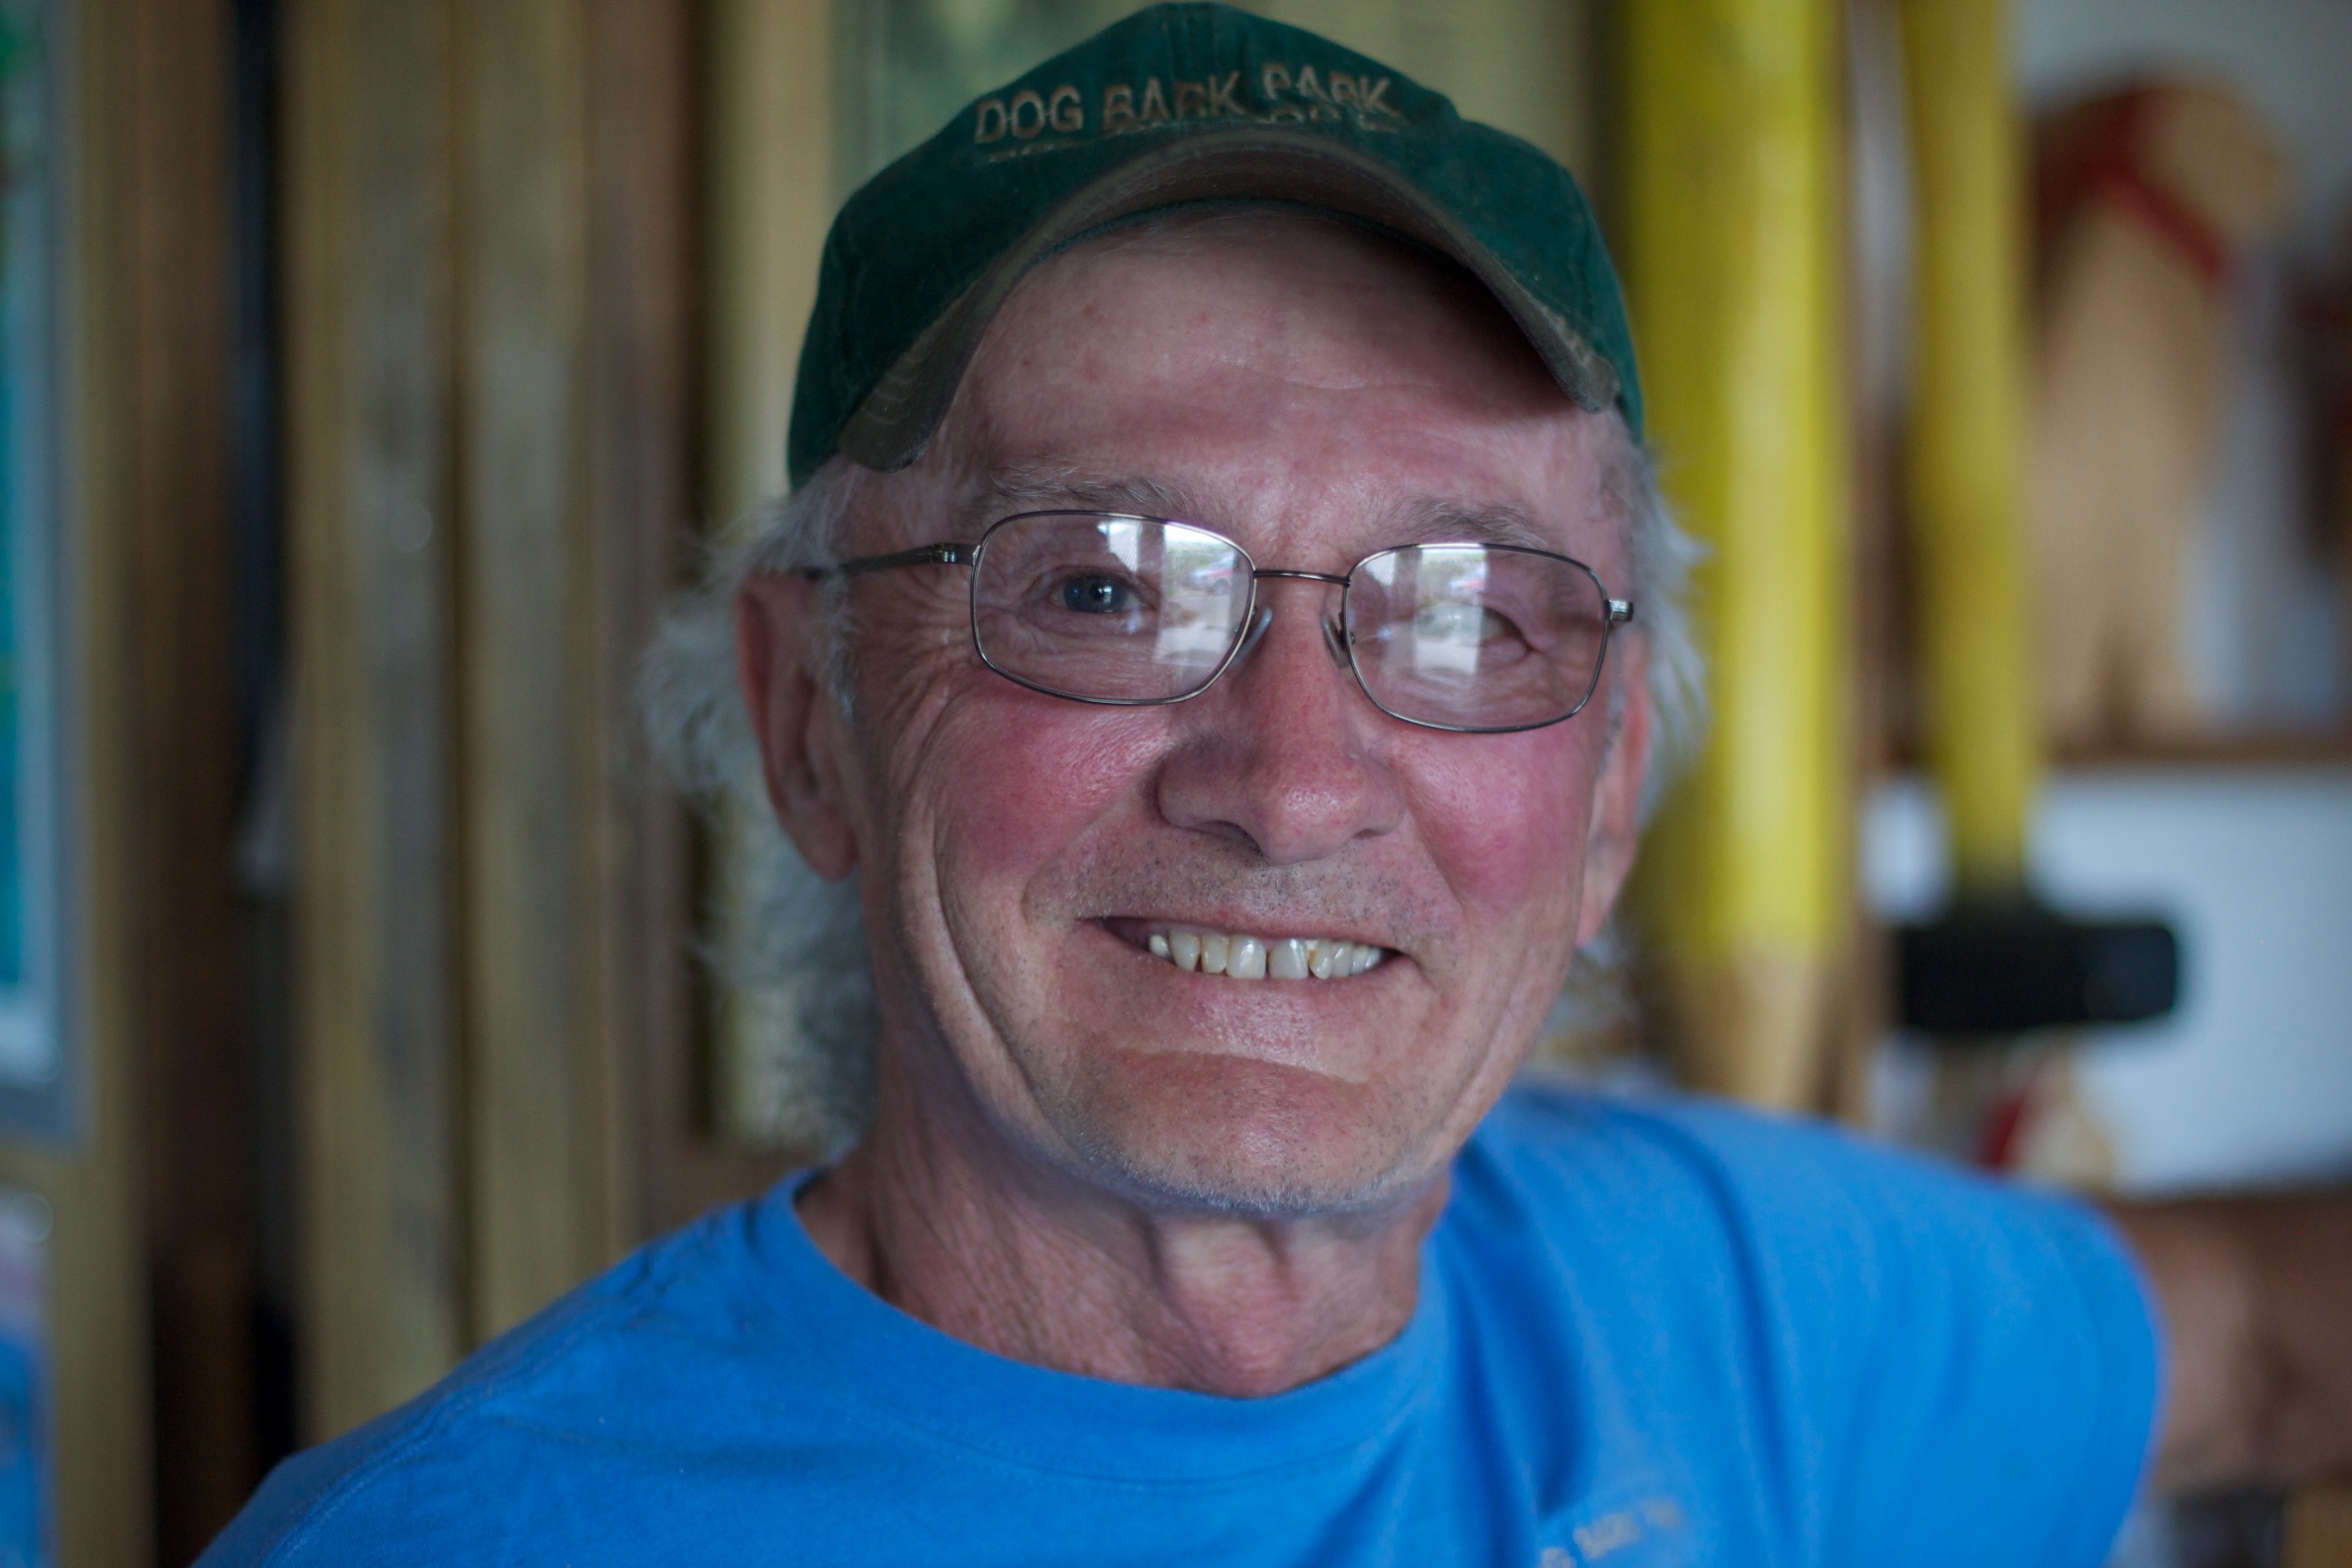
man, person, people, male, portrait, facial expression, smile, senior citizen, glasses, odyssey, idaho, grandparent